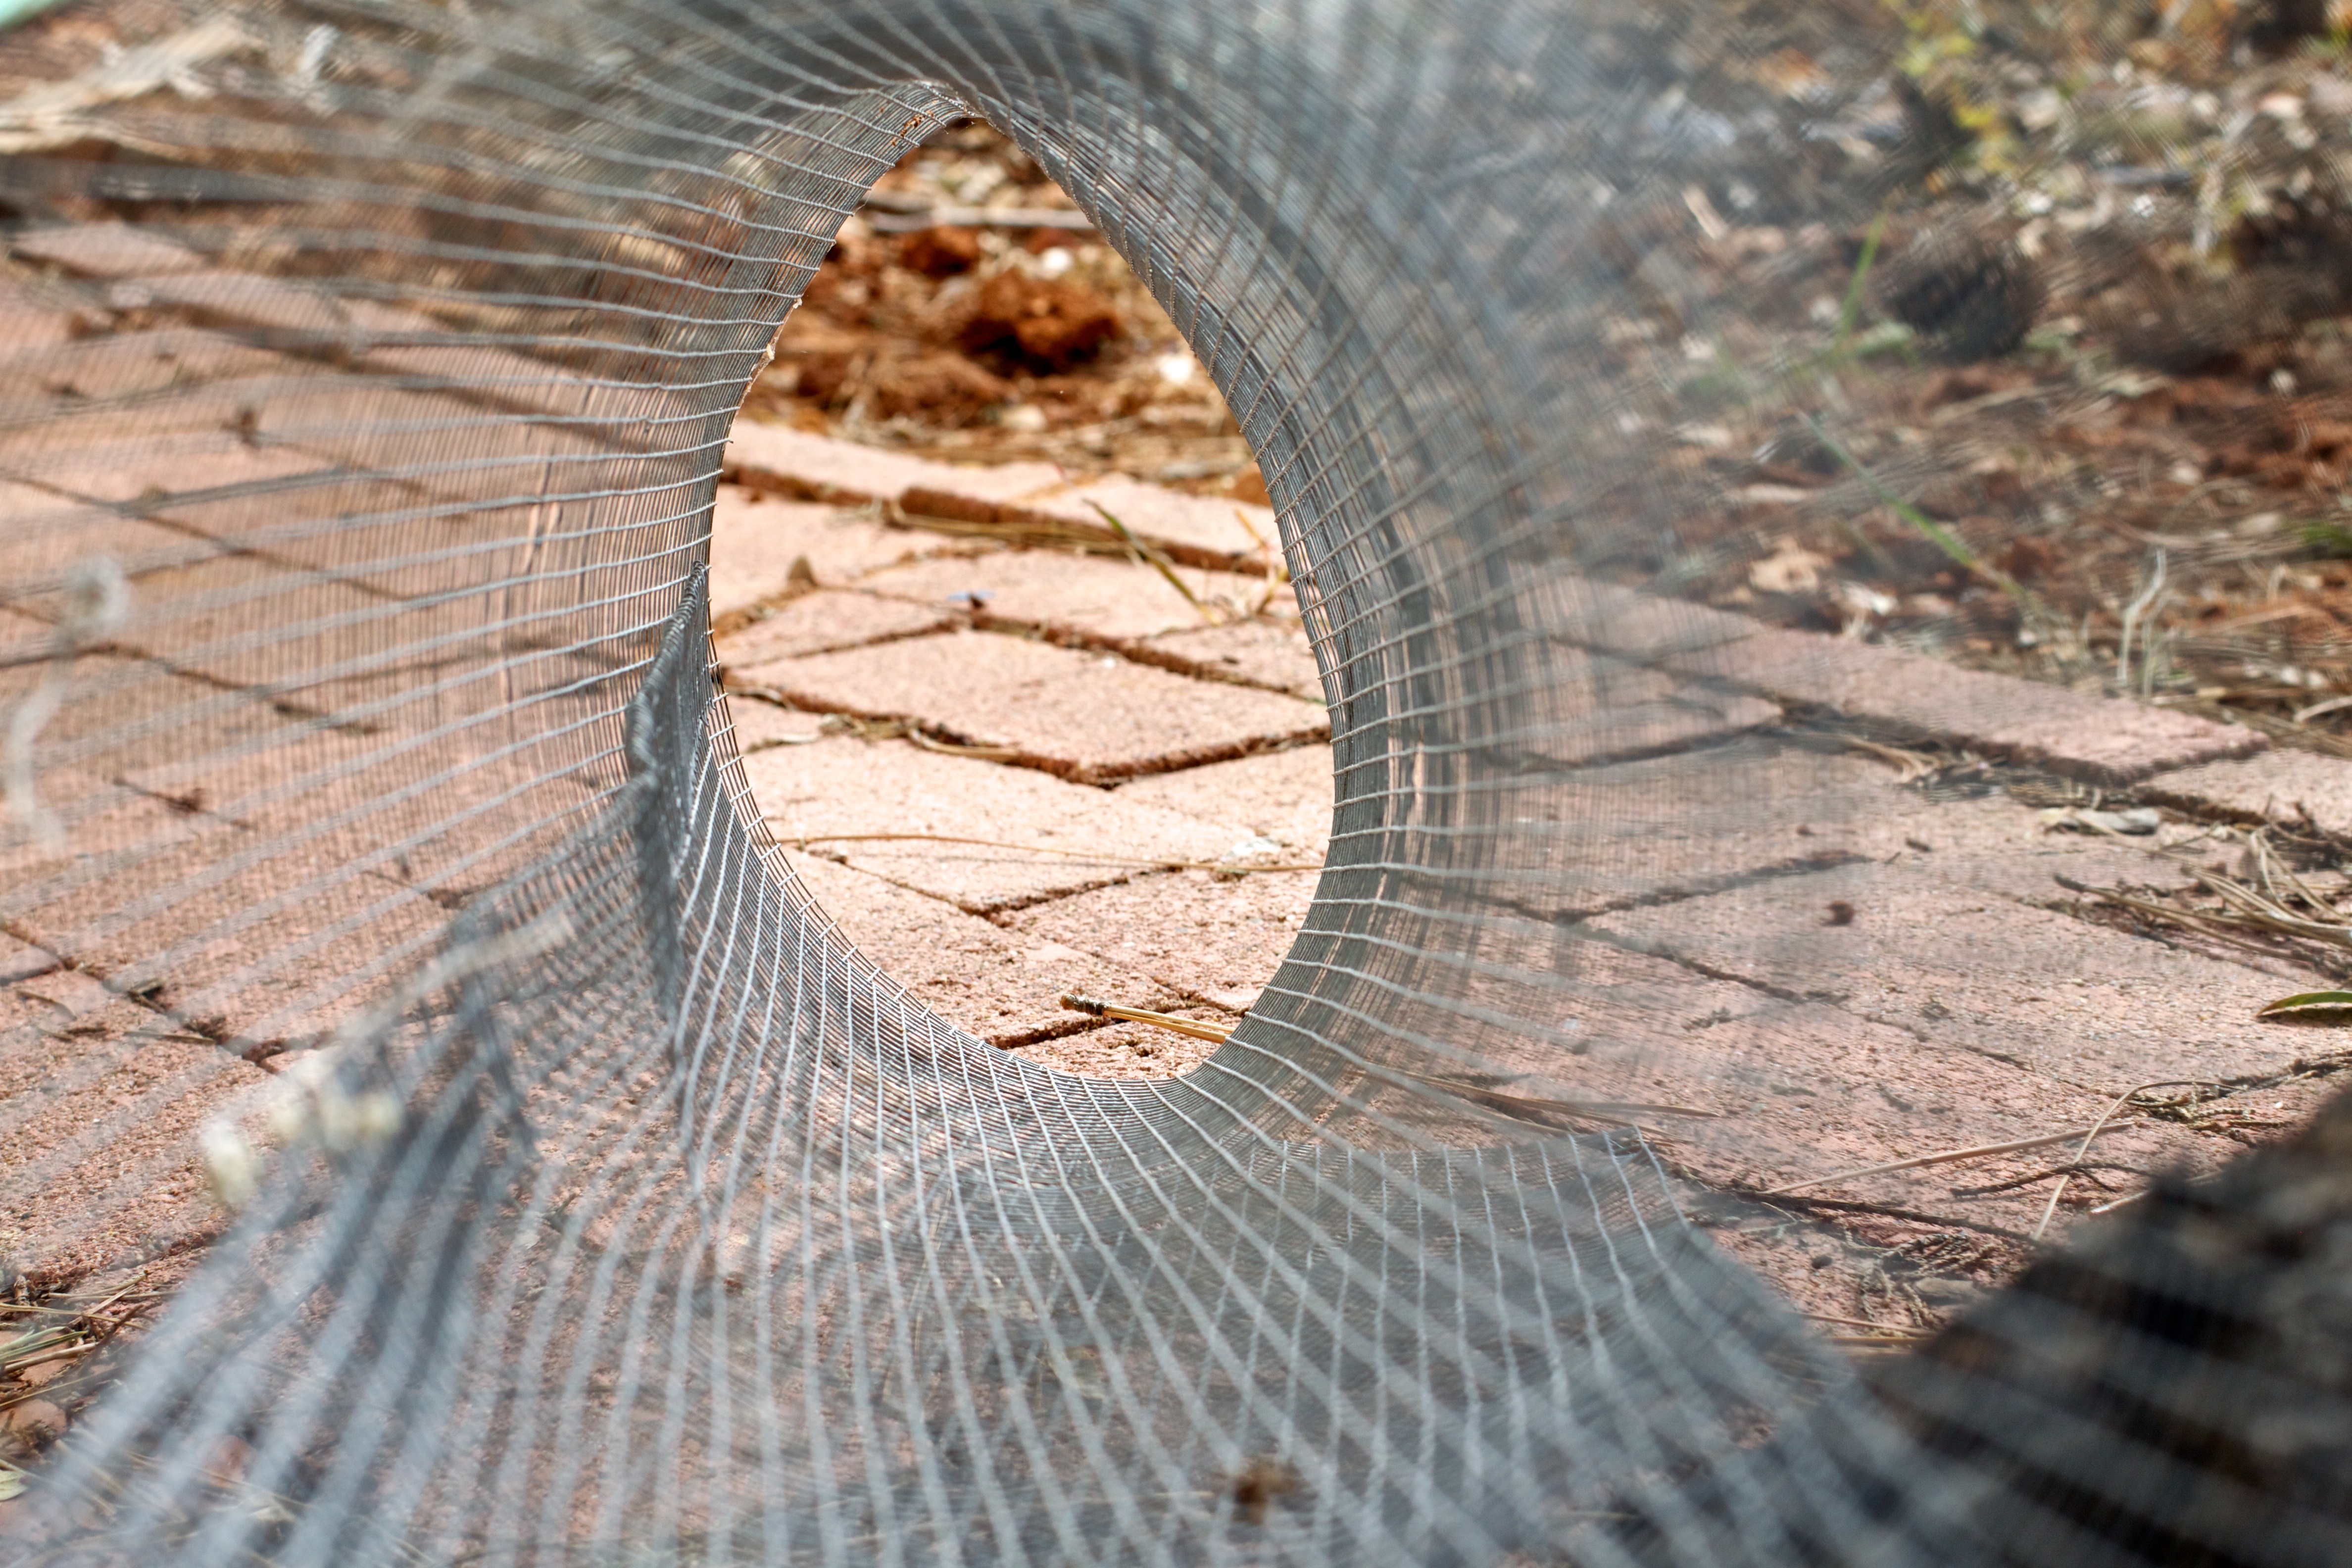
tree, nature, rock, wood, leaf, autumn, material, close up